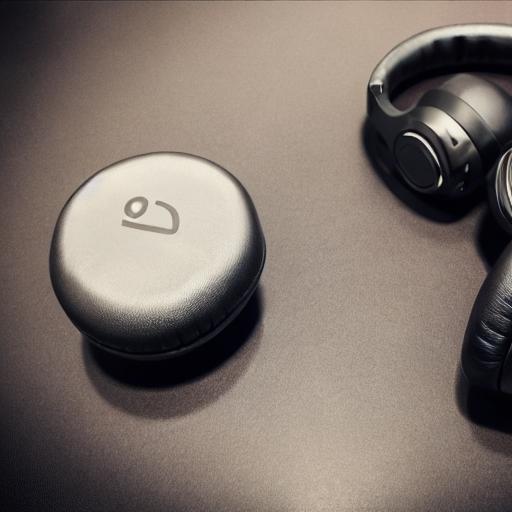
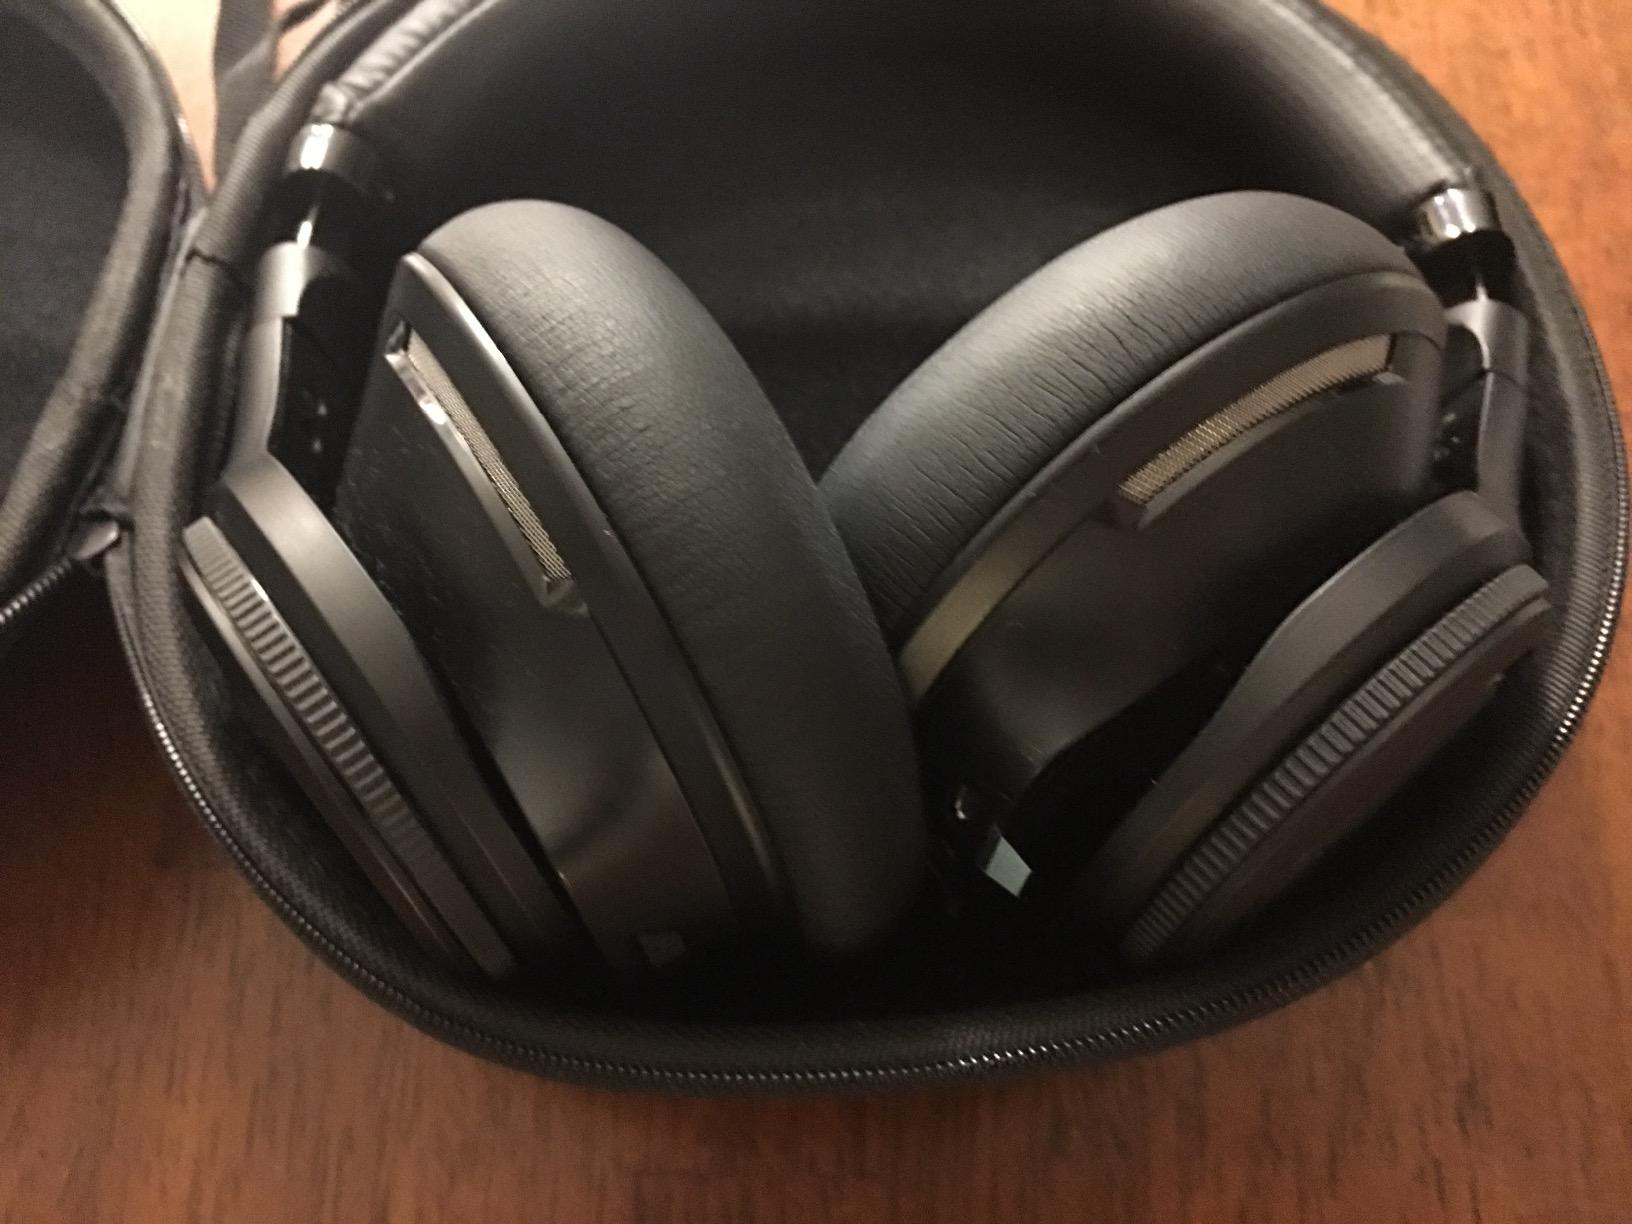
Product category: headphones
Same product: no